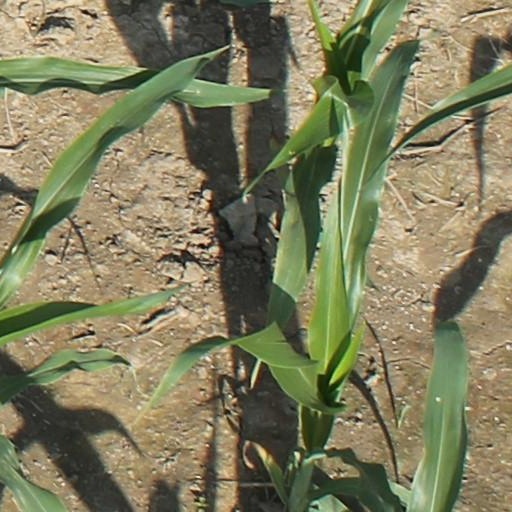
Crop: maize; corn